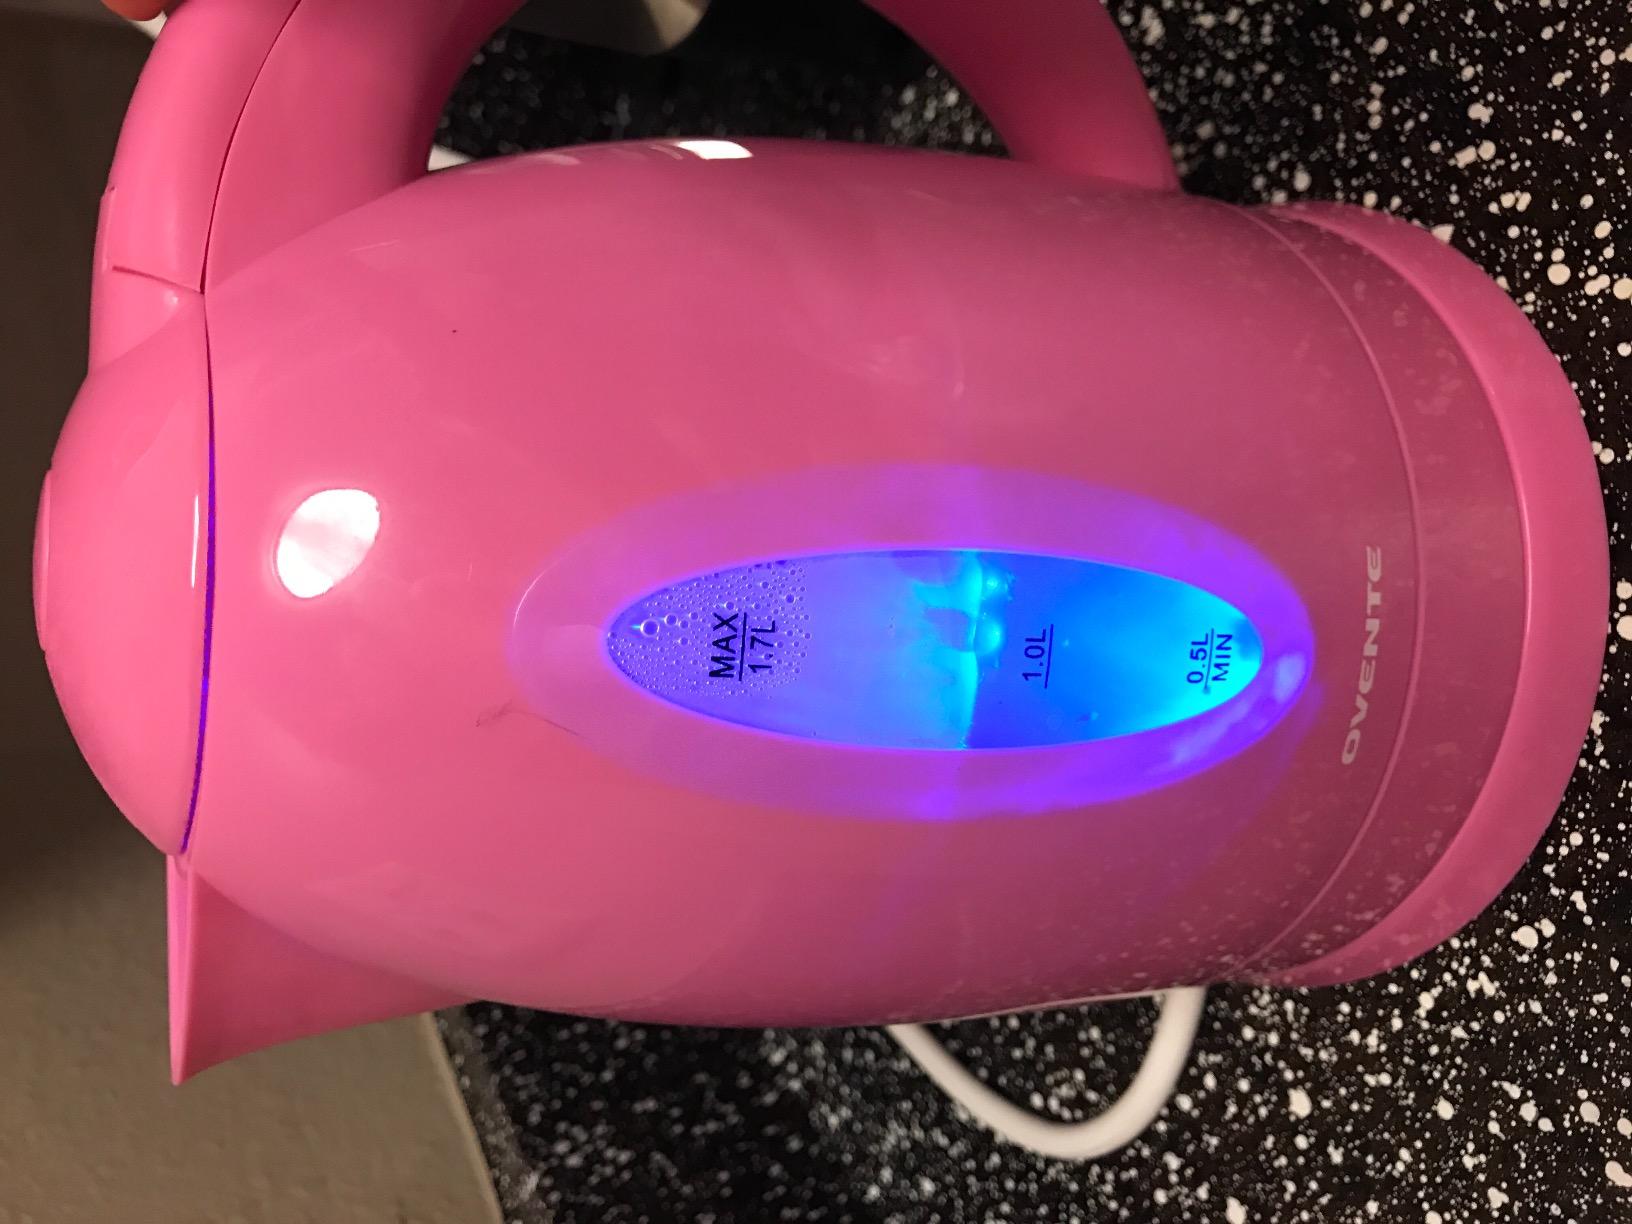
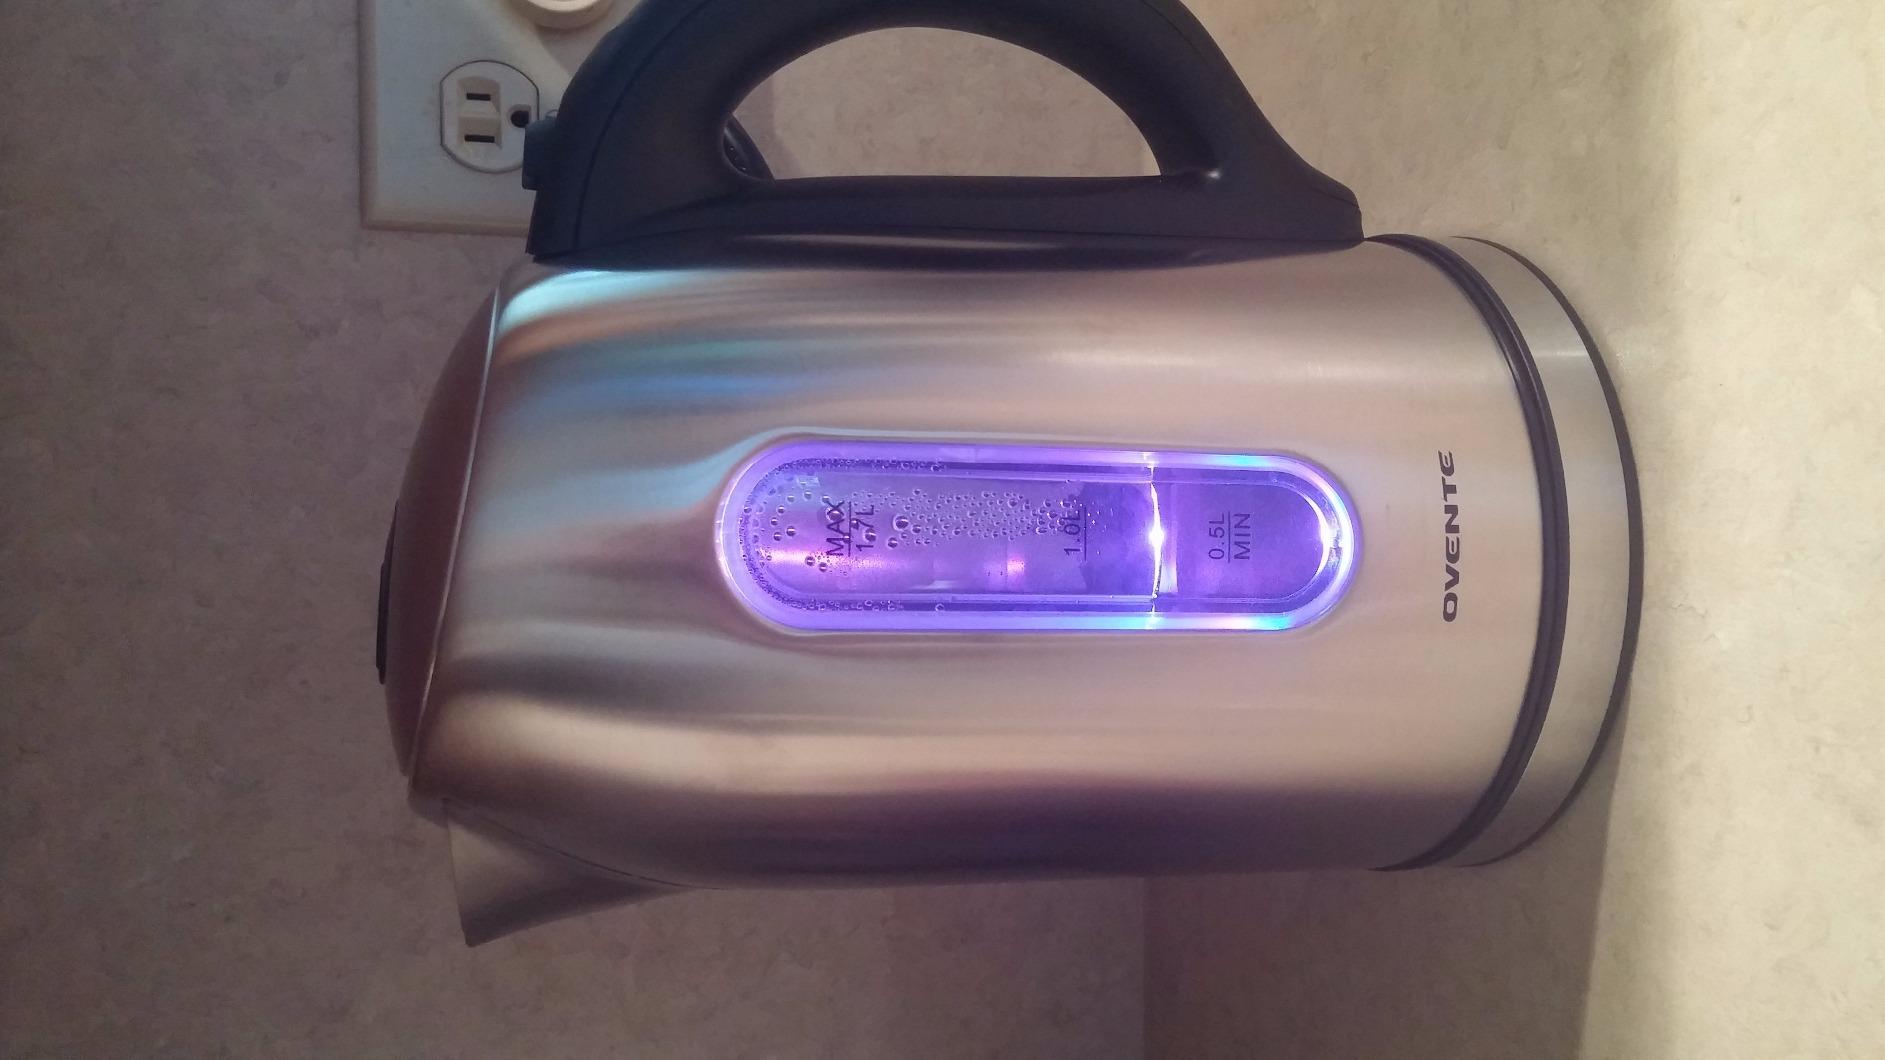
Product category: items_kettle
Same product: no